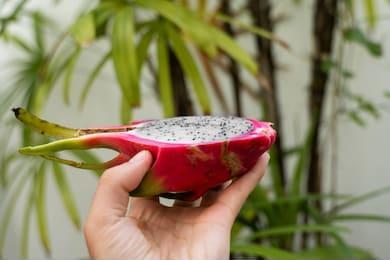
Label: Dragonfruit